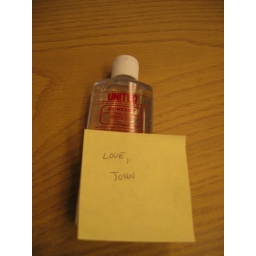
one morning i came in to the office and found this on my cubicle desk